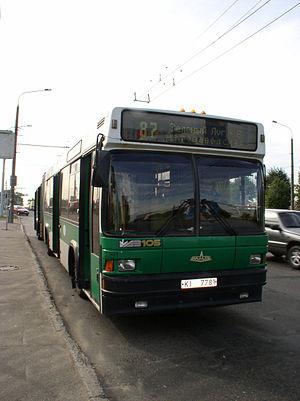
L'usine automobile de Minsk est une société administrée par l'état biélorusse, constructeur automobile de camions et d'autobus biélorusse, l'un des plus importants en Europe de l'Est. Elle ne fabrique plus d'automobiles : toute sa production se concentre sur les camions, les bus, les autocars, les minibus et les véhicules militaires.